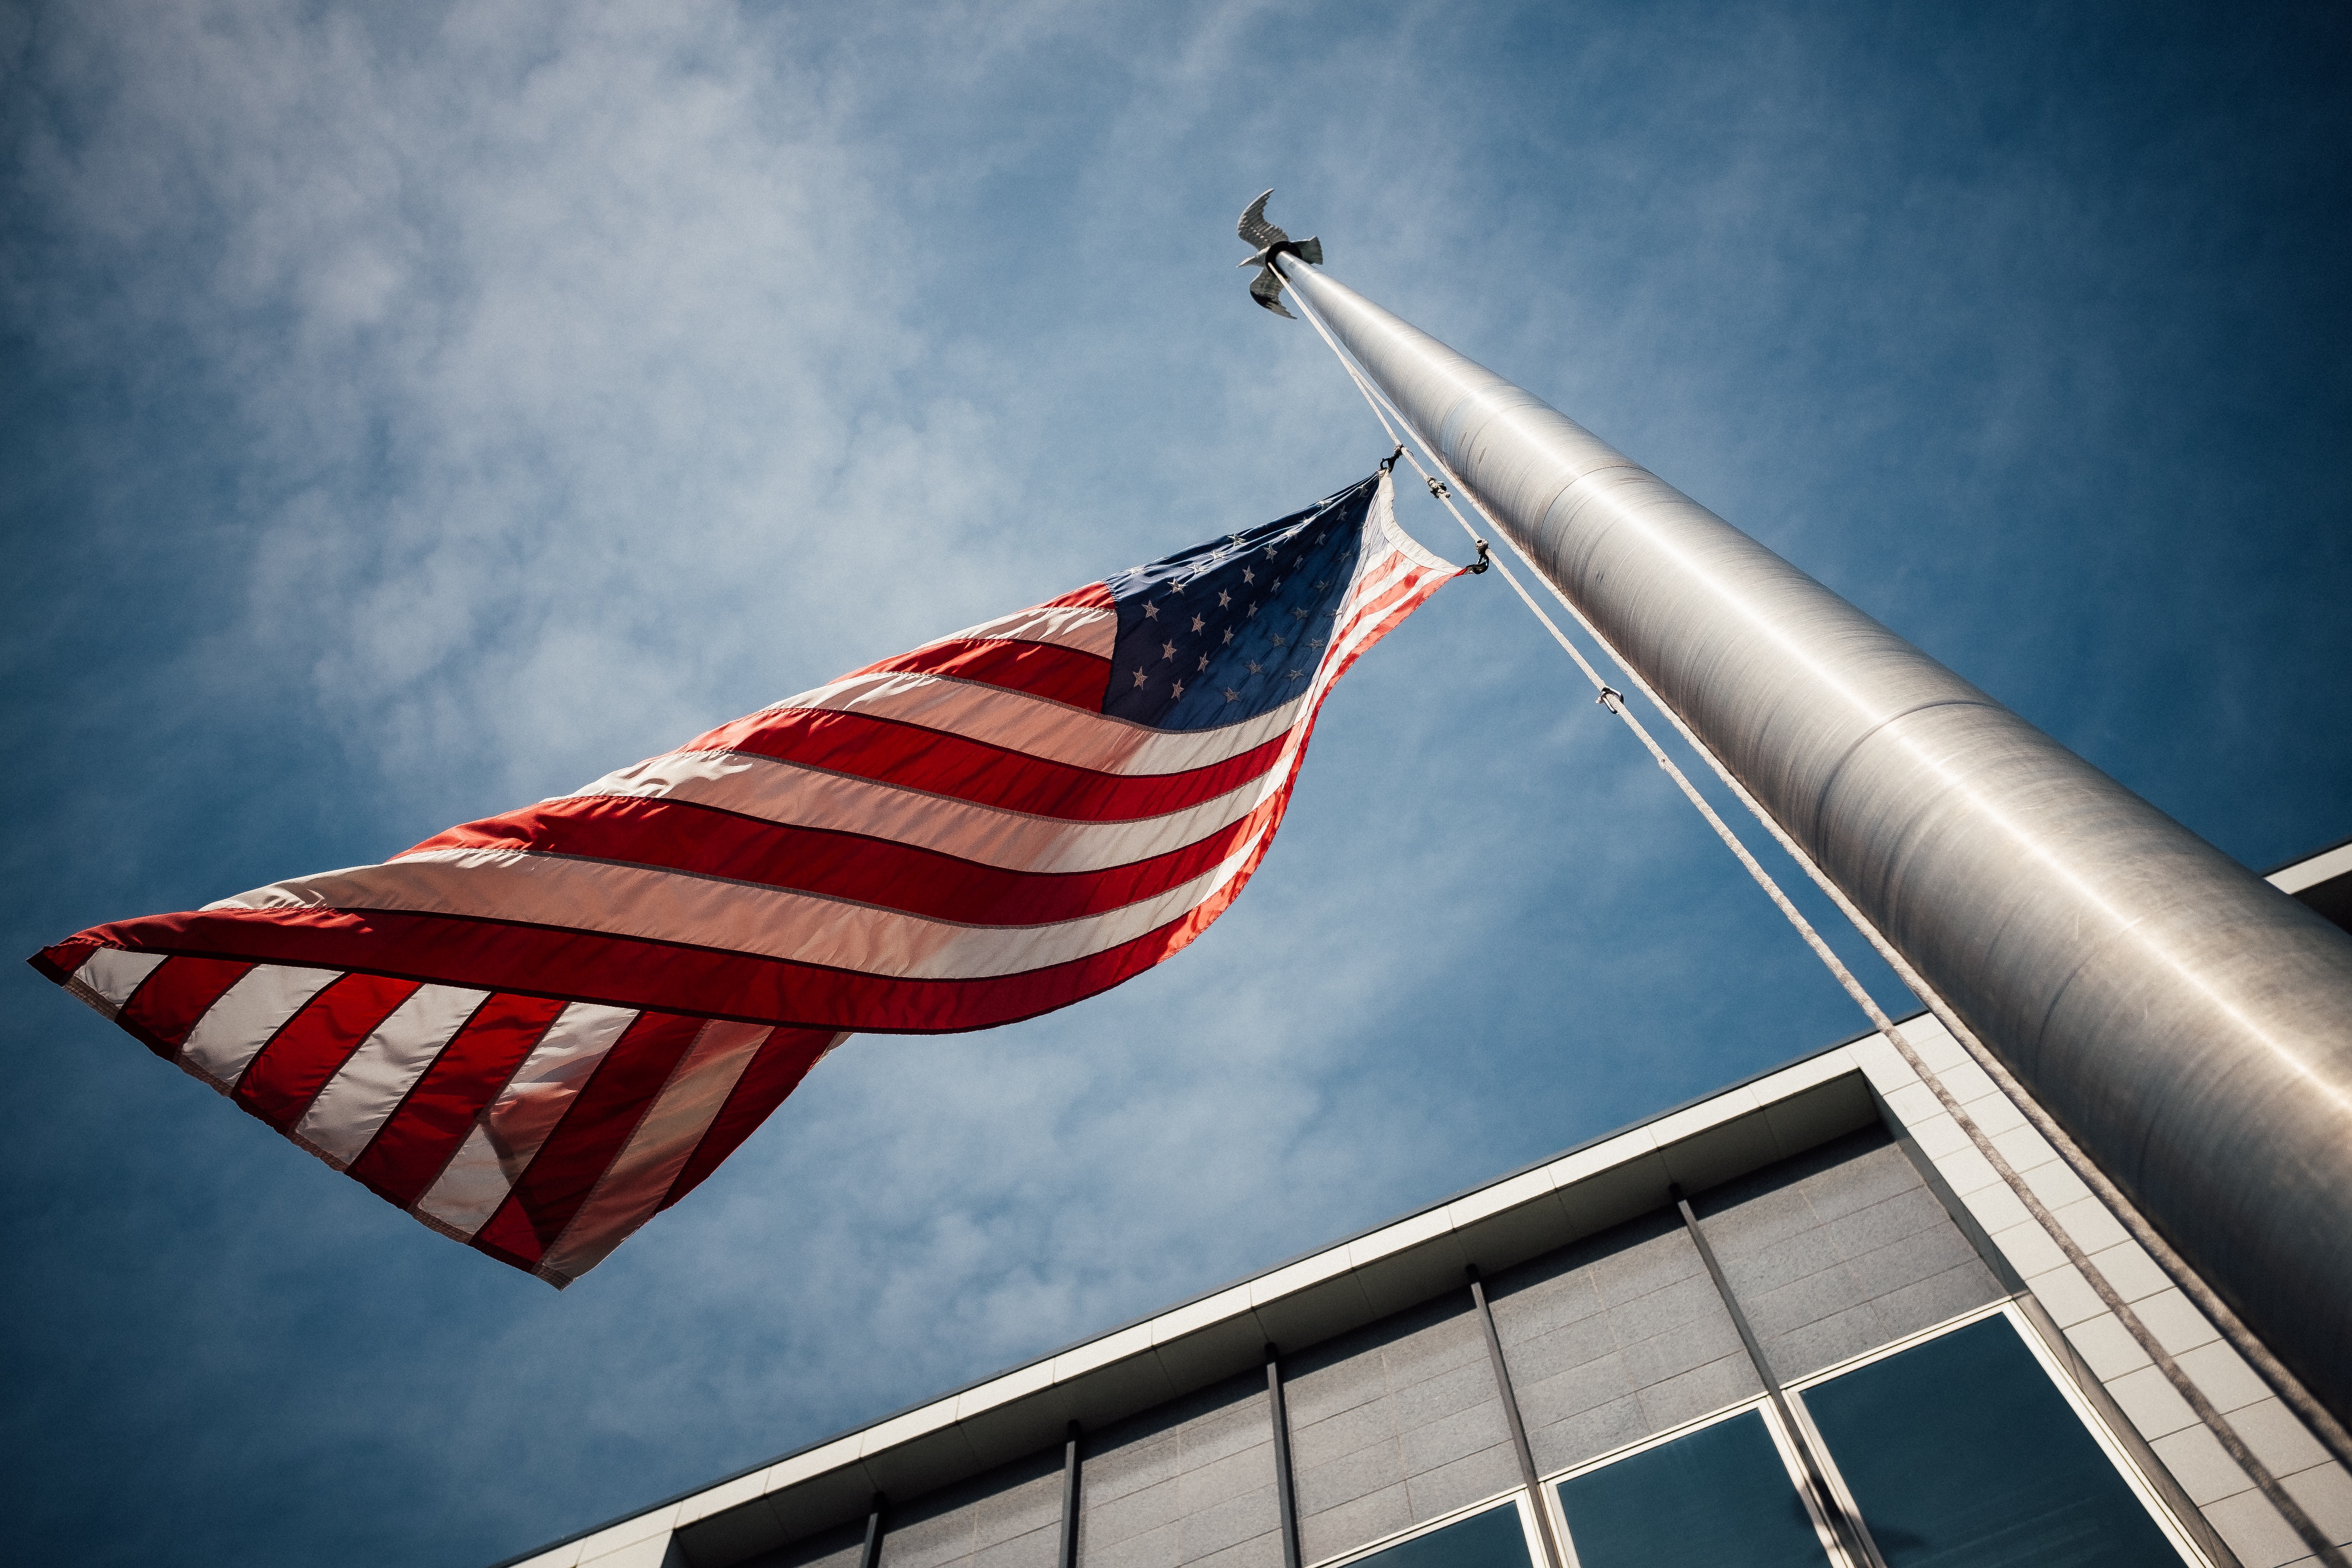
wing, sky, vehicle, mast, flag, usa, blue, flagpole, emblem, flag of the united states, atmosphere of earth